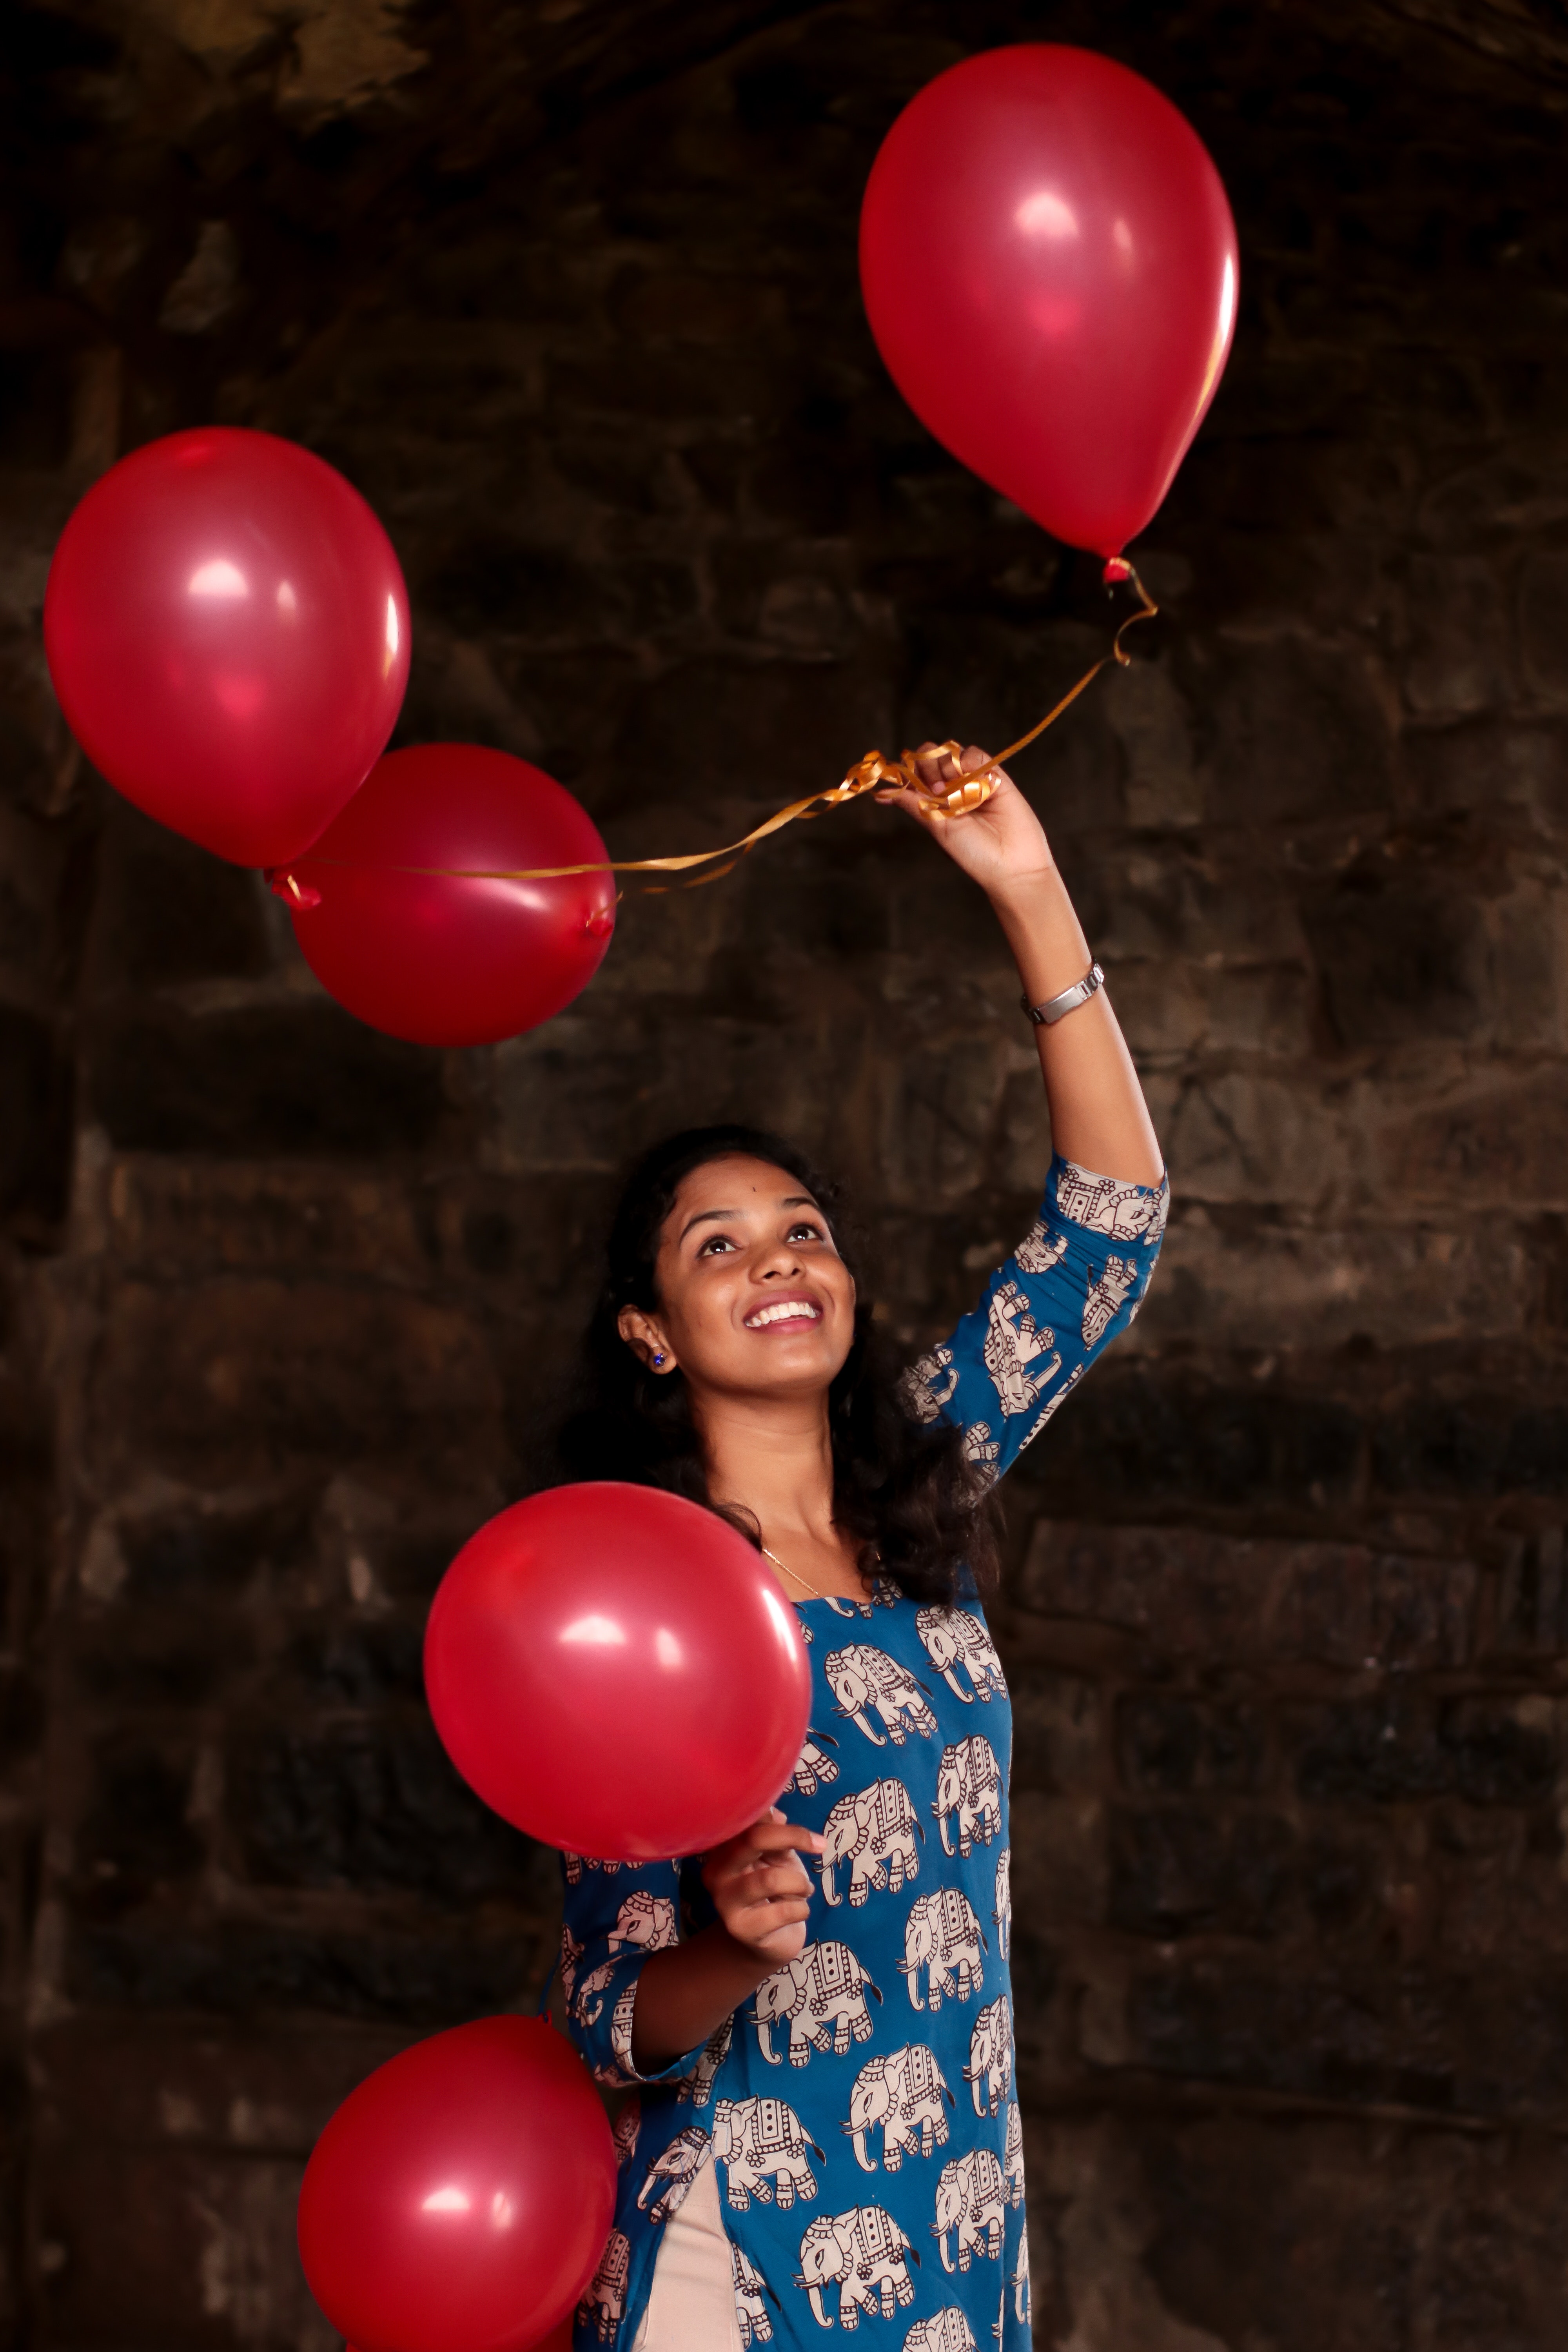
balloon, pink, red, party supply, magenta, fun, ball, smile, party, toy